Ron "Bumblefoot" Thal

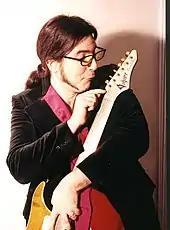
Thal in the late 90s

Raised Jewish, Thal grew up in Brooklyn and then Staten Island, in the Bay Terrace neighborhood. Thal was inspired by Kiss and their album "Alive!" at age six, Thal claimed his earliest musical goal was to be able to play "like Gene Simmons if someone decided to do a Kiss version of "Beatlemania"". At the time his hands were too small to play bass, so he focused on guitar, while his brother, Jeff, played drums instead. Thal stated that he figured out multi-track recording by using multiple cassette recorders at age six.